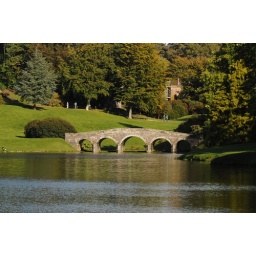
The bridge over lake Stourhead